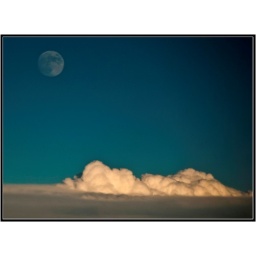
The moon from the airplane and above clouds